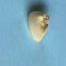
Maize quality: Good